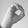
ASL letter: O